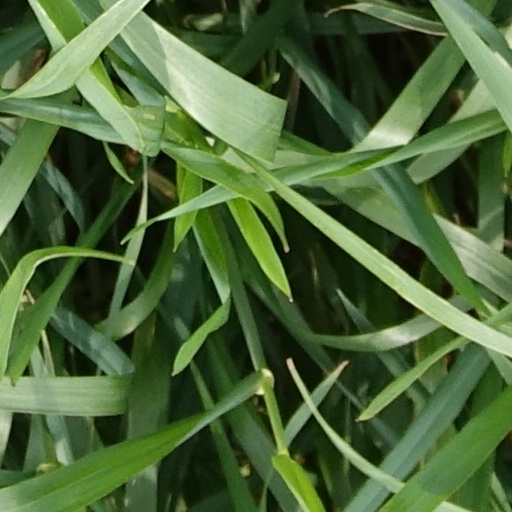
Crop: wheat